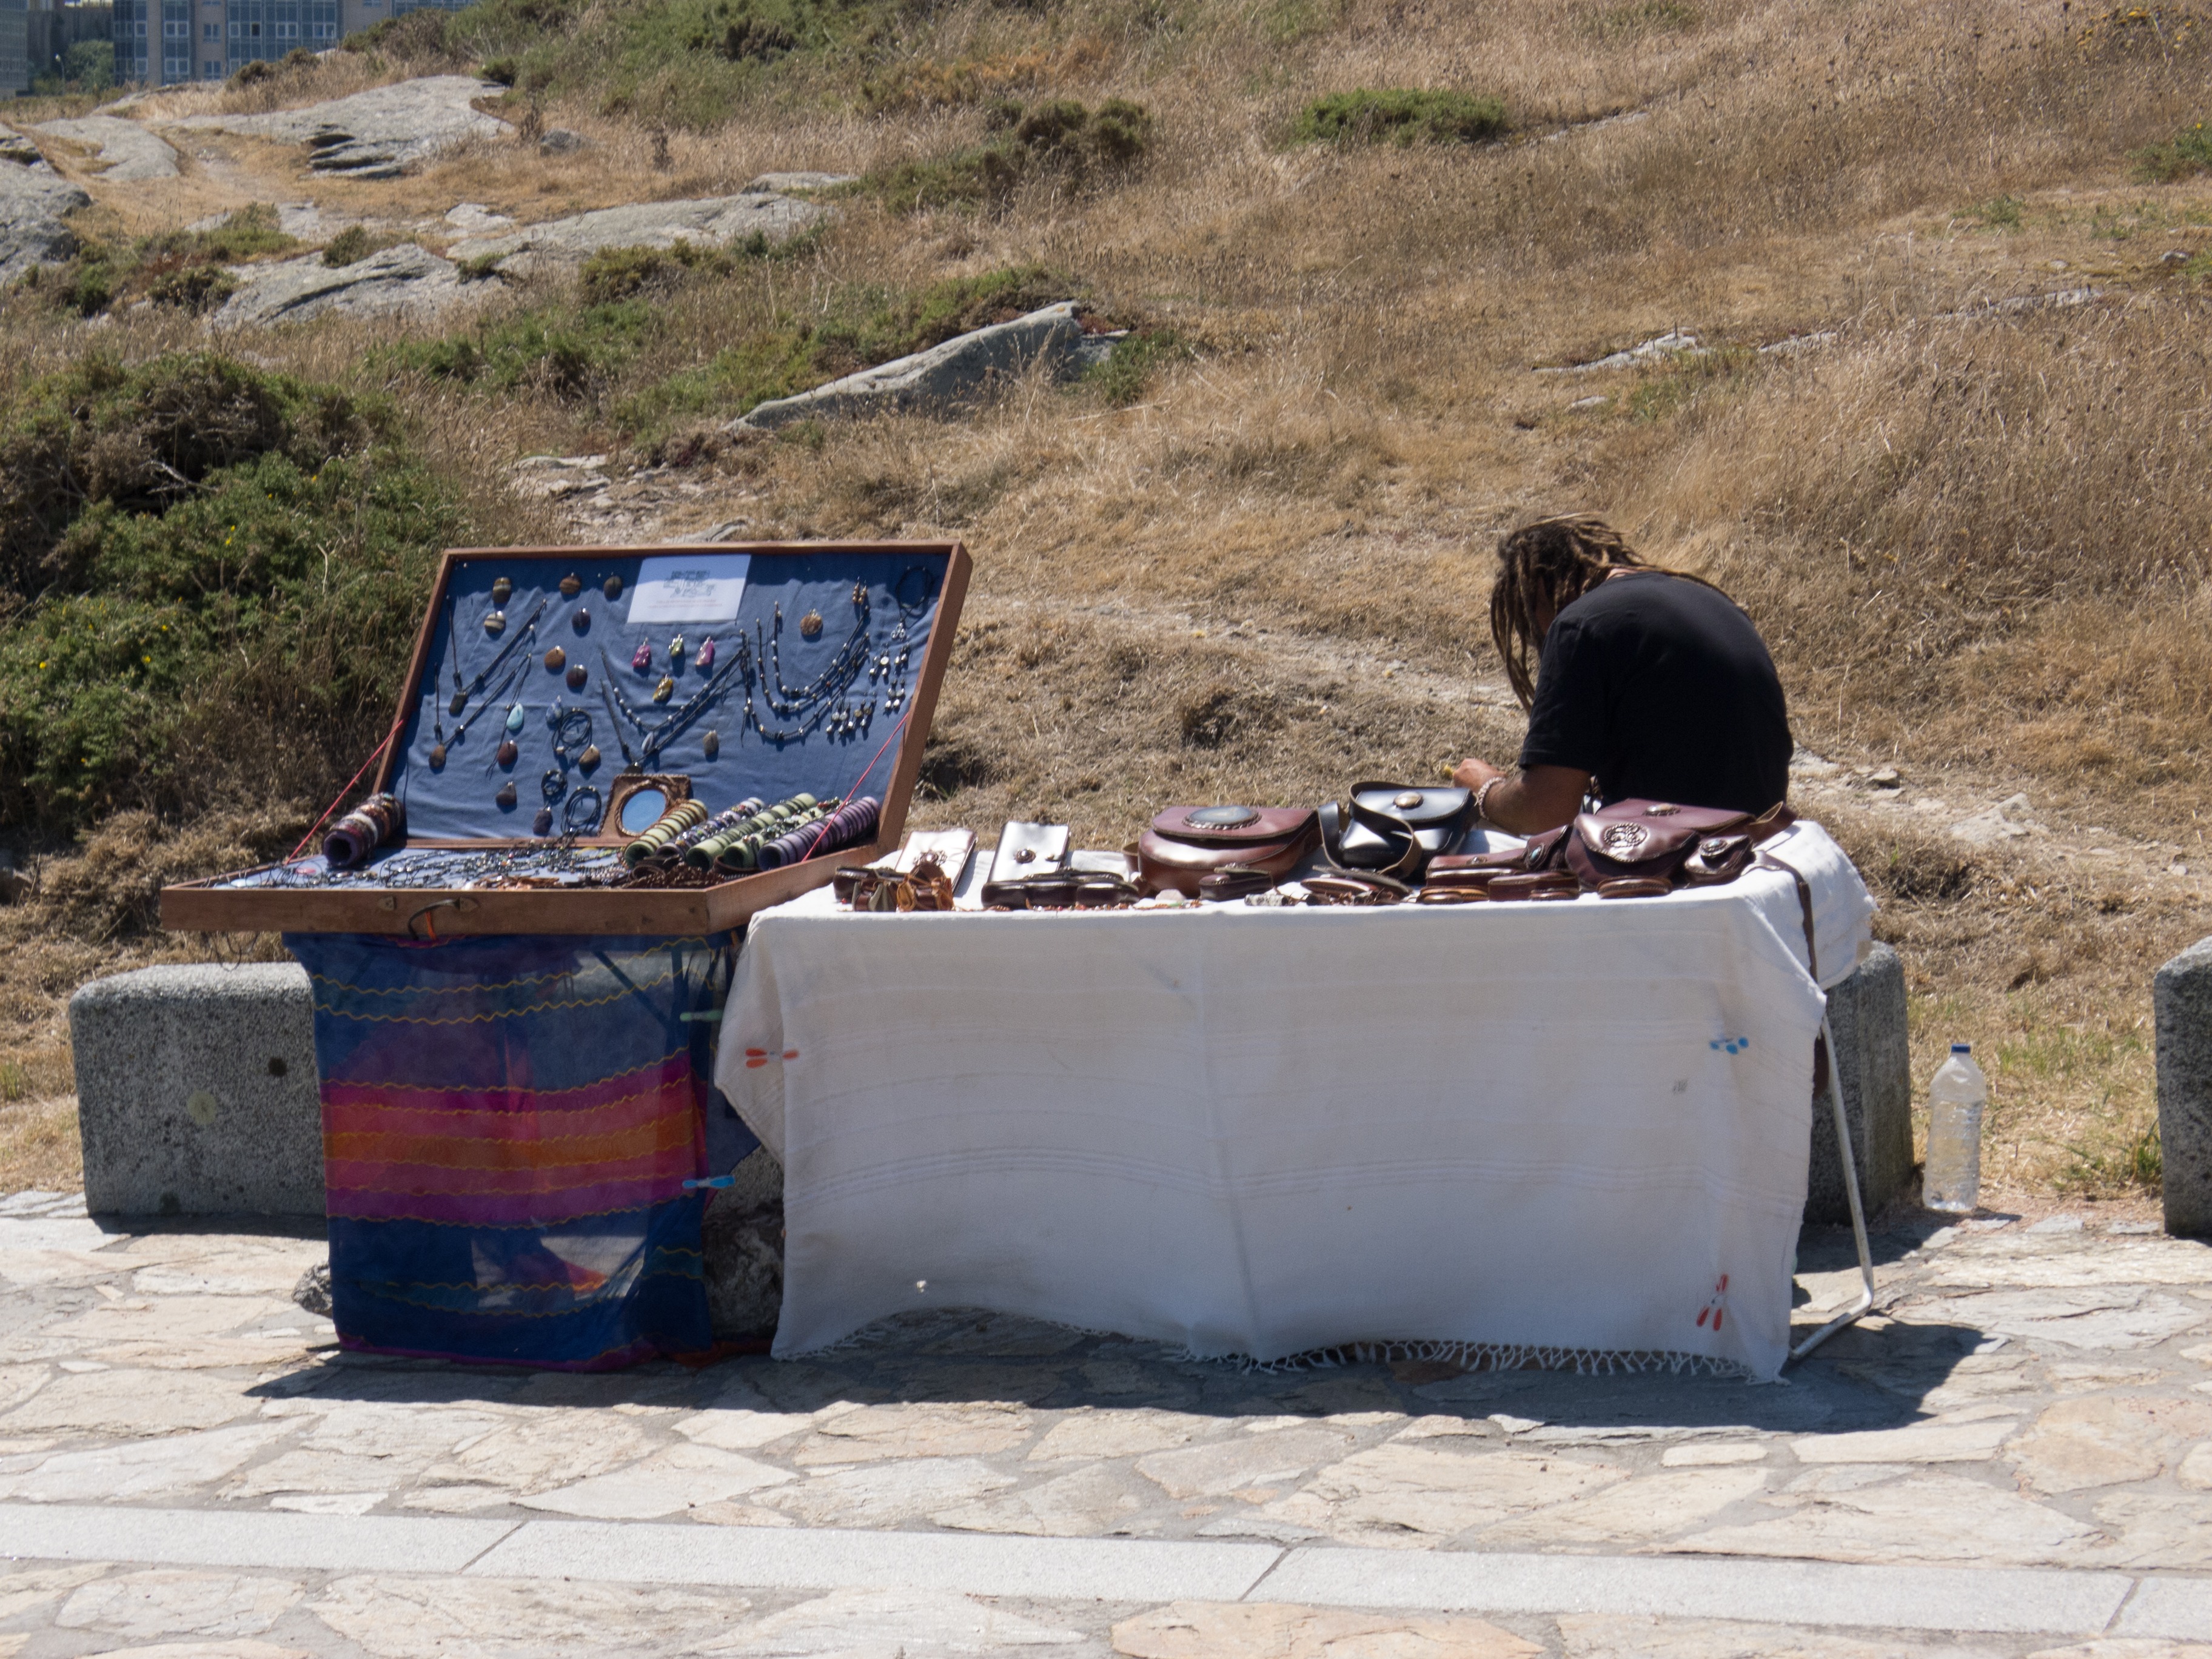
street, shop, vehicle, waste, craftsman, sell, since